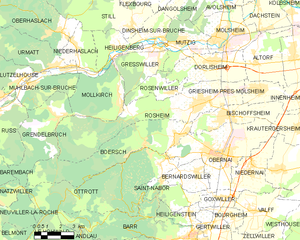
Carte des communes françaises